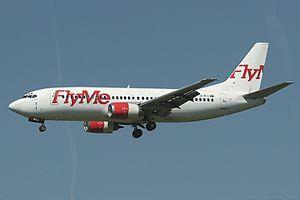
FlyMe était une compagnie aérienne suédoise à bas coûts basée à Göteborg. Elle exploitait des vols vers toute l'Europe à partir des villes de Göteborg, Stockholm et Malmö. Flyme a déposé son bilan le 2 mars 2007 et annulé tous ses vols à venir.